World Sparrow Day

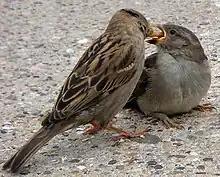
Female house sparrow feeding a fledgling

World Sparrow Day is a day designated to raise awareness of the house sparrow and then other common birds to urban environments, and of threats to their populations, observed on 20 March. It is an international initiative by the Nature Forever Society of India in collaboration with the Eco-Sys Action Foundation (France) and numerous other national and international organisations across the world.